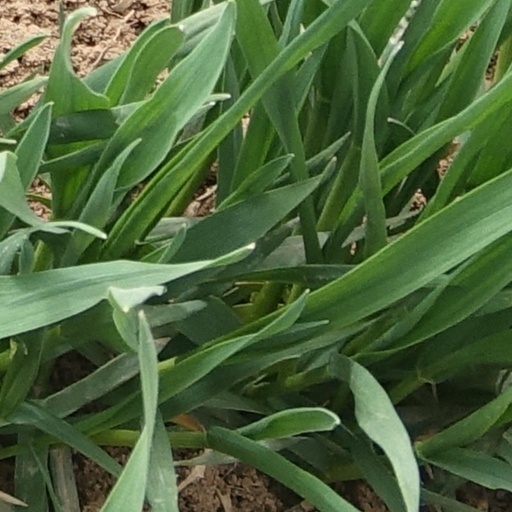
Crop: wheat